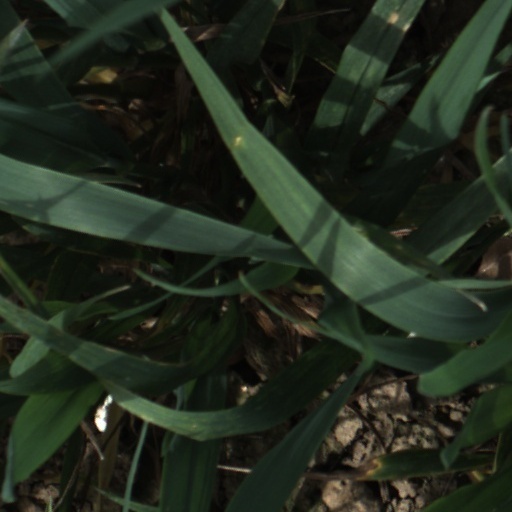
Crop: wheat